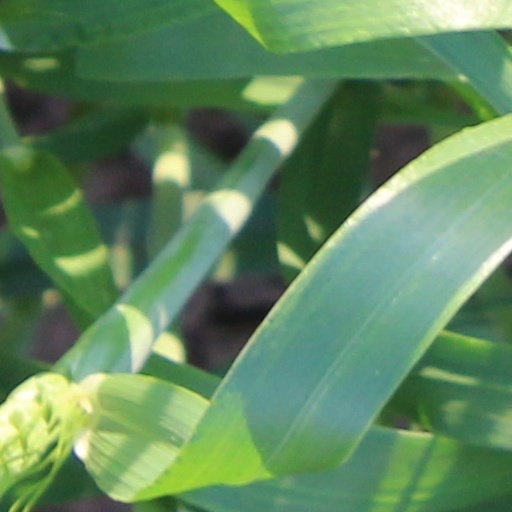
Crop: wheat